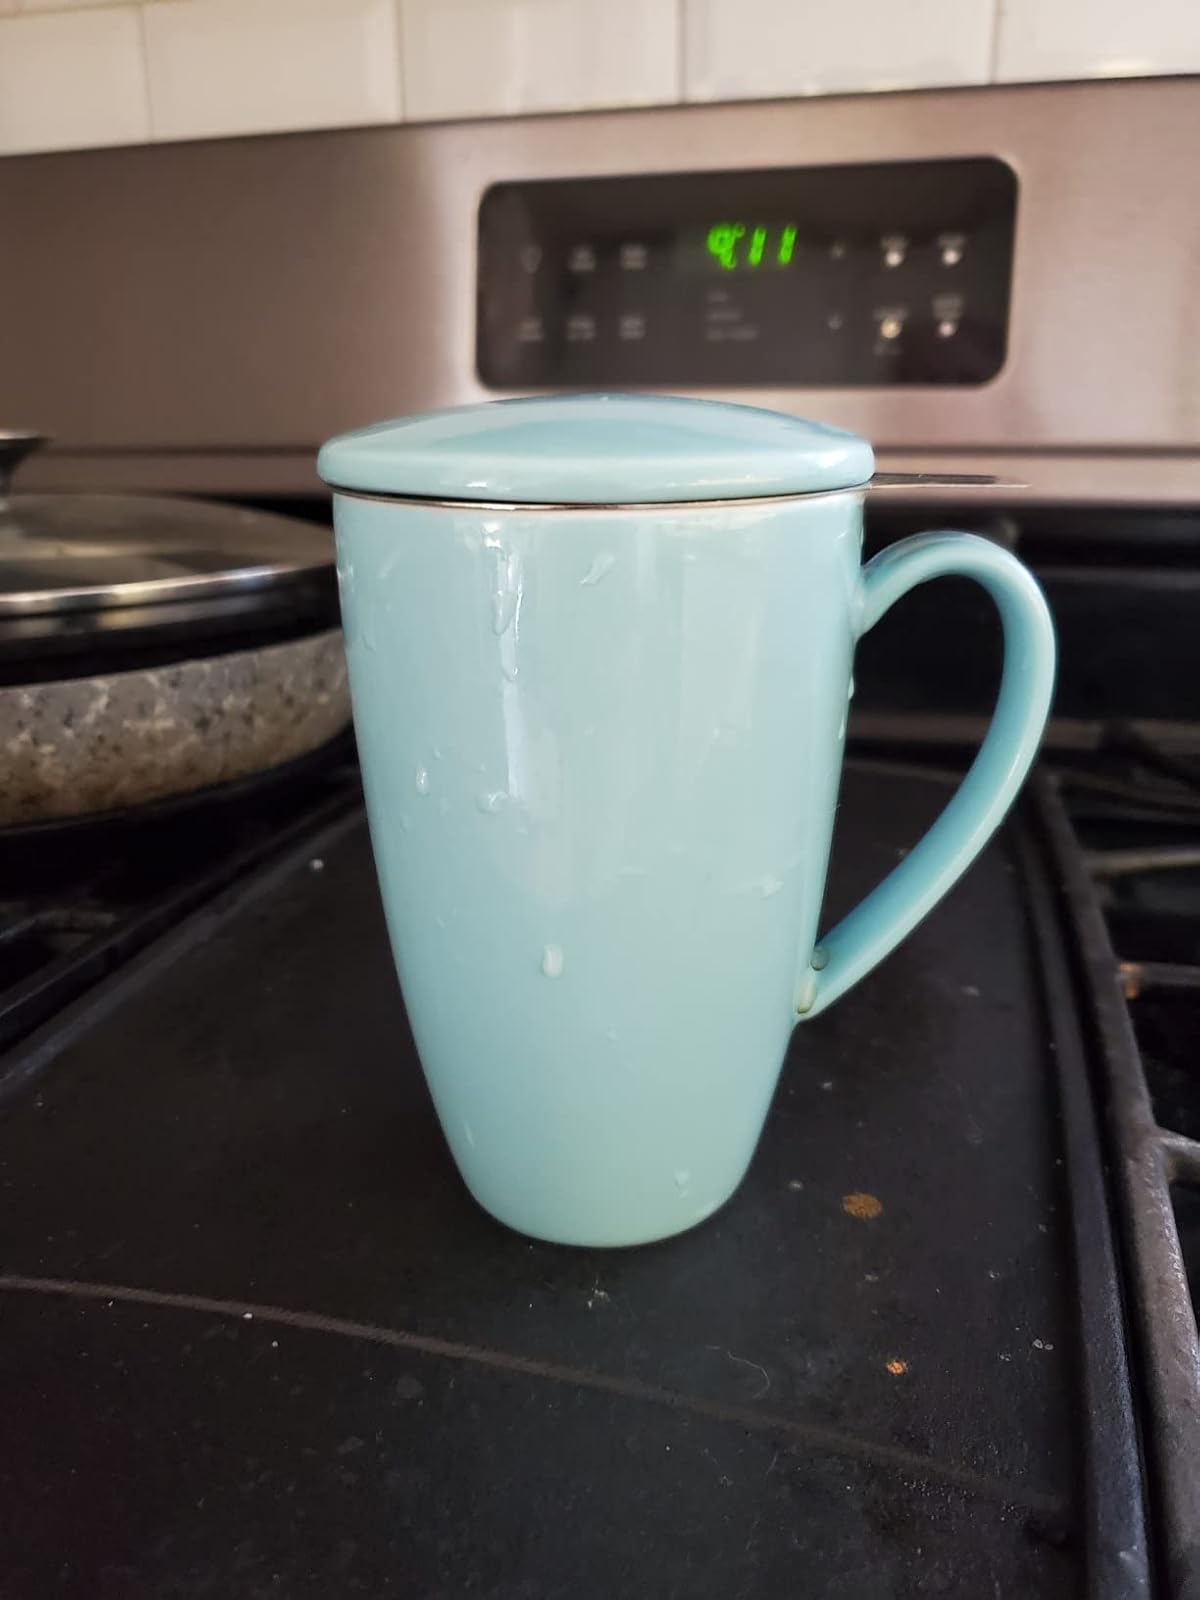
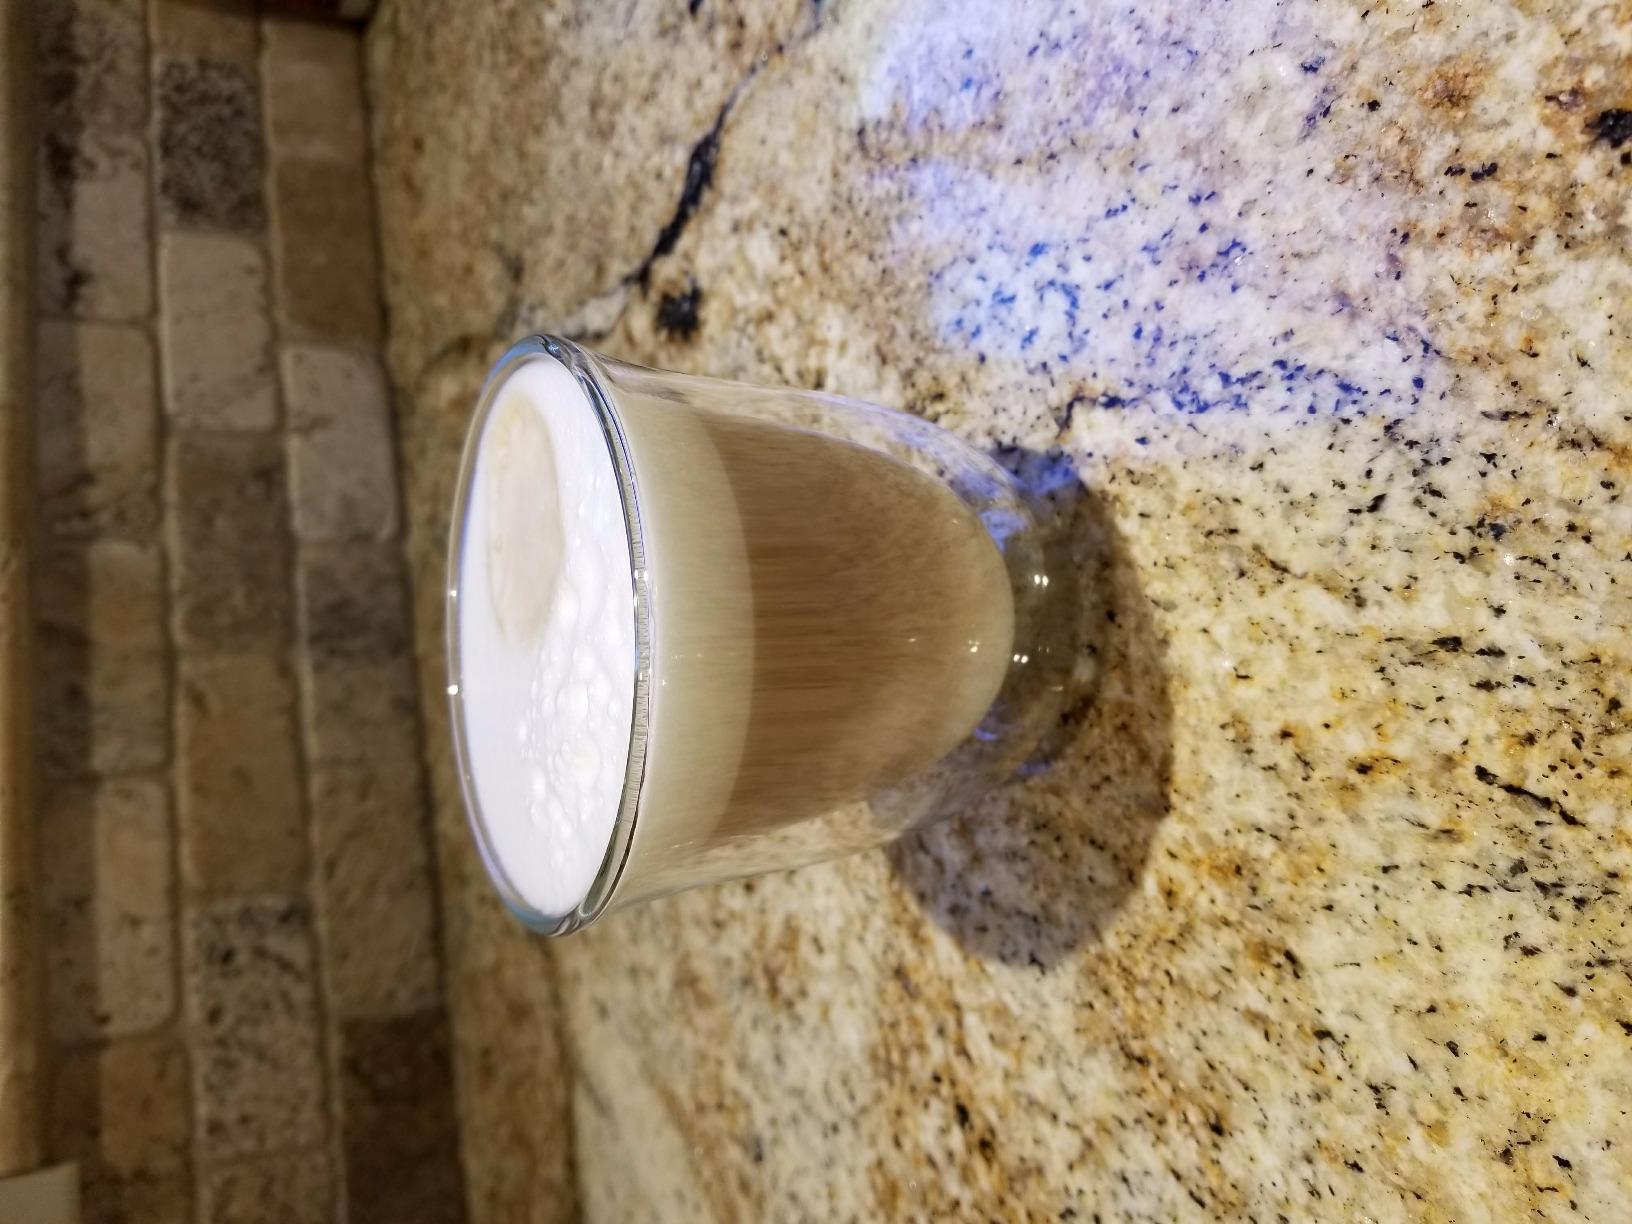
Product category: items_mug
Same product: no